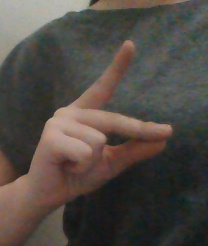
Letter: ta